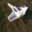
Label: airplane